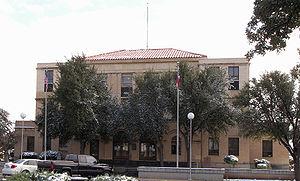
Le comté de Reeves, en anglais : Reeves County, est un comté situé dans l'ouest de l'État du Texas aux États-Unis. Fondé le 14 avril 1883, son siège de comté est la ville de Pecos. Selon le recensement des États-Unis de 2010, sa population est de 13 783 habitants, estimée, en 2017, à 15 281 habitants. Le comté a une superficie de 6 842,8 km², dont 6 825,5 km² en surfaces terrestres. Il est baptisé à la mémoire du colonel George R. Reeves.